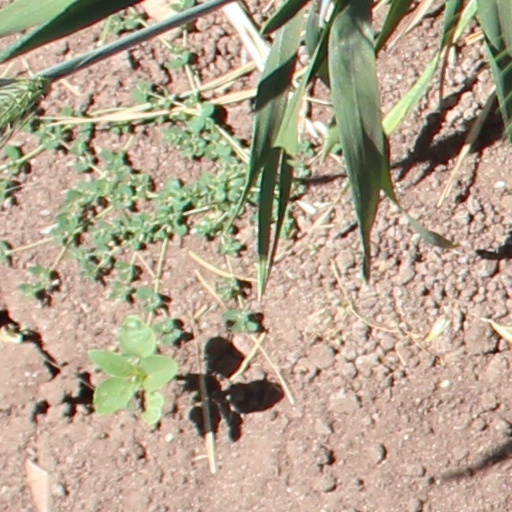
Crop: wheat